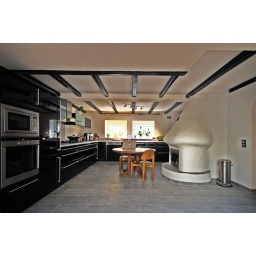
kitchen is finished now - only old table has to be taken away in a few weeks